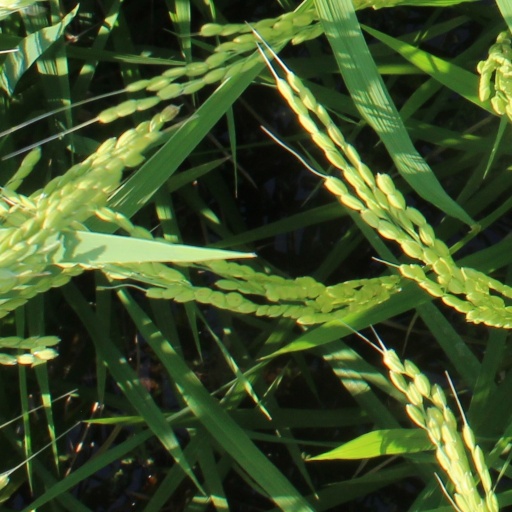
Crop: rice